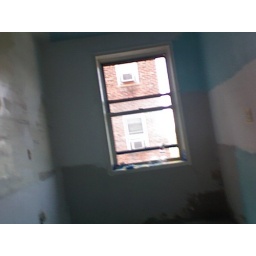
structolite and (MOP) plastered walls around windows